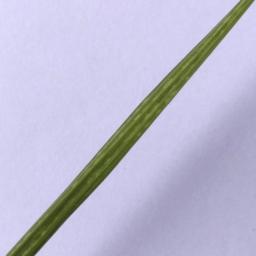
Label: Rice___Healthy